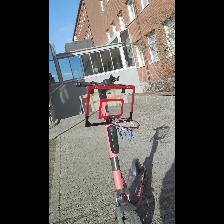
Label: NonHuman